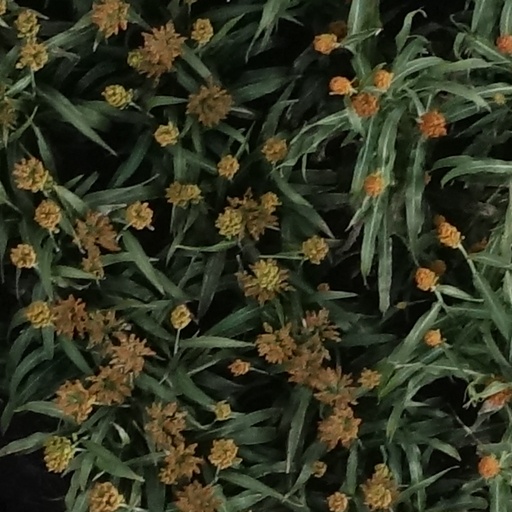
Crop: sorghum